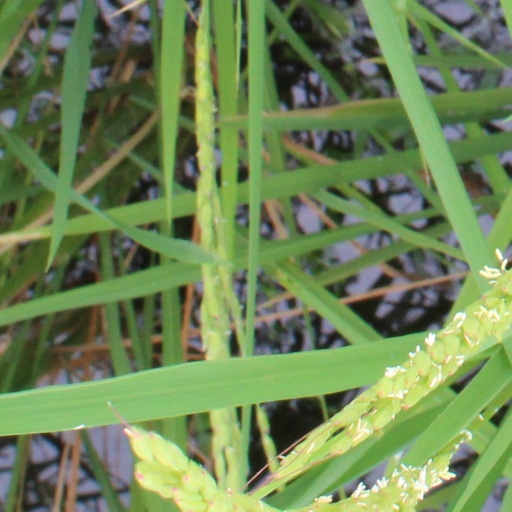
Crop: rice